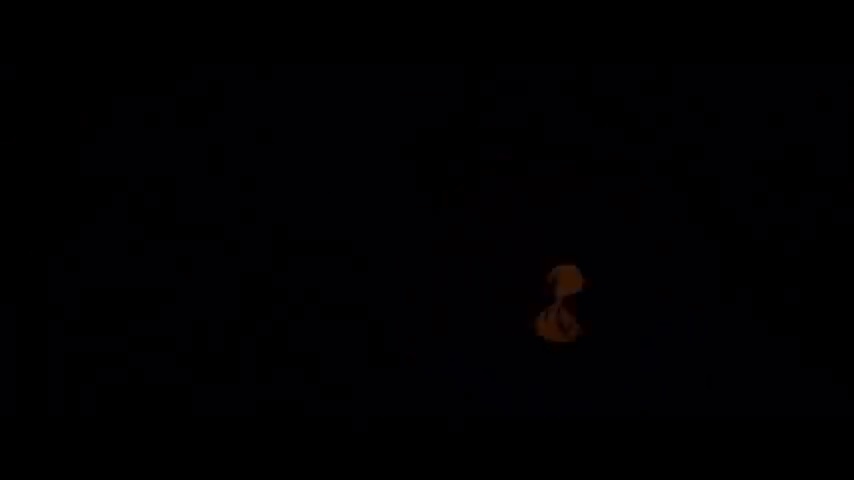
Portrait style: Cartoon Portrait